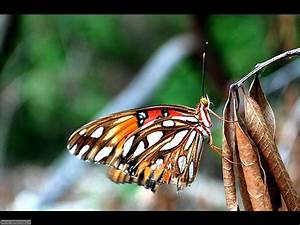
Label: farfalla